Ghosts (2005 film)

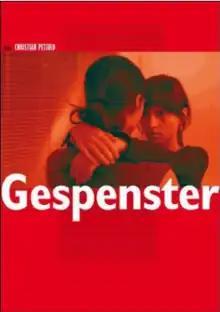
Gespenster (Ghosts)

Gespenster is a 2005 German film directed by Christian Petzold. Petzold also cowrote the screenplay with Harun Farocki. The film was presented at the 2005 Berlin International Film Festival, where it was officially entered into competition.